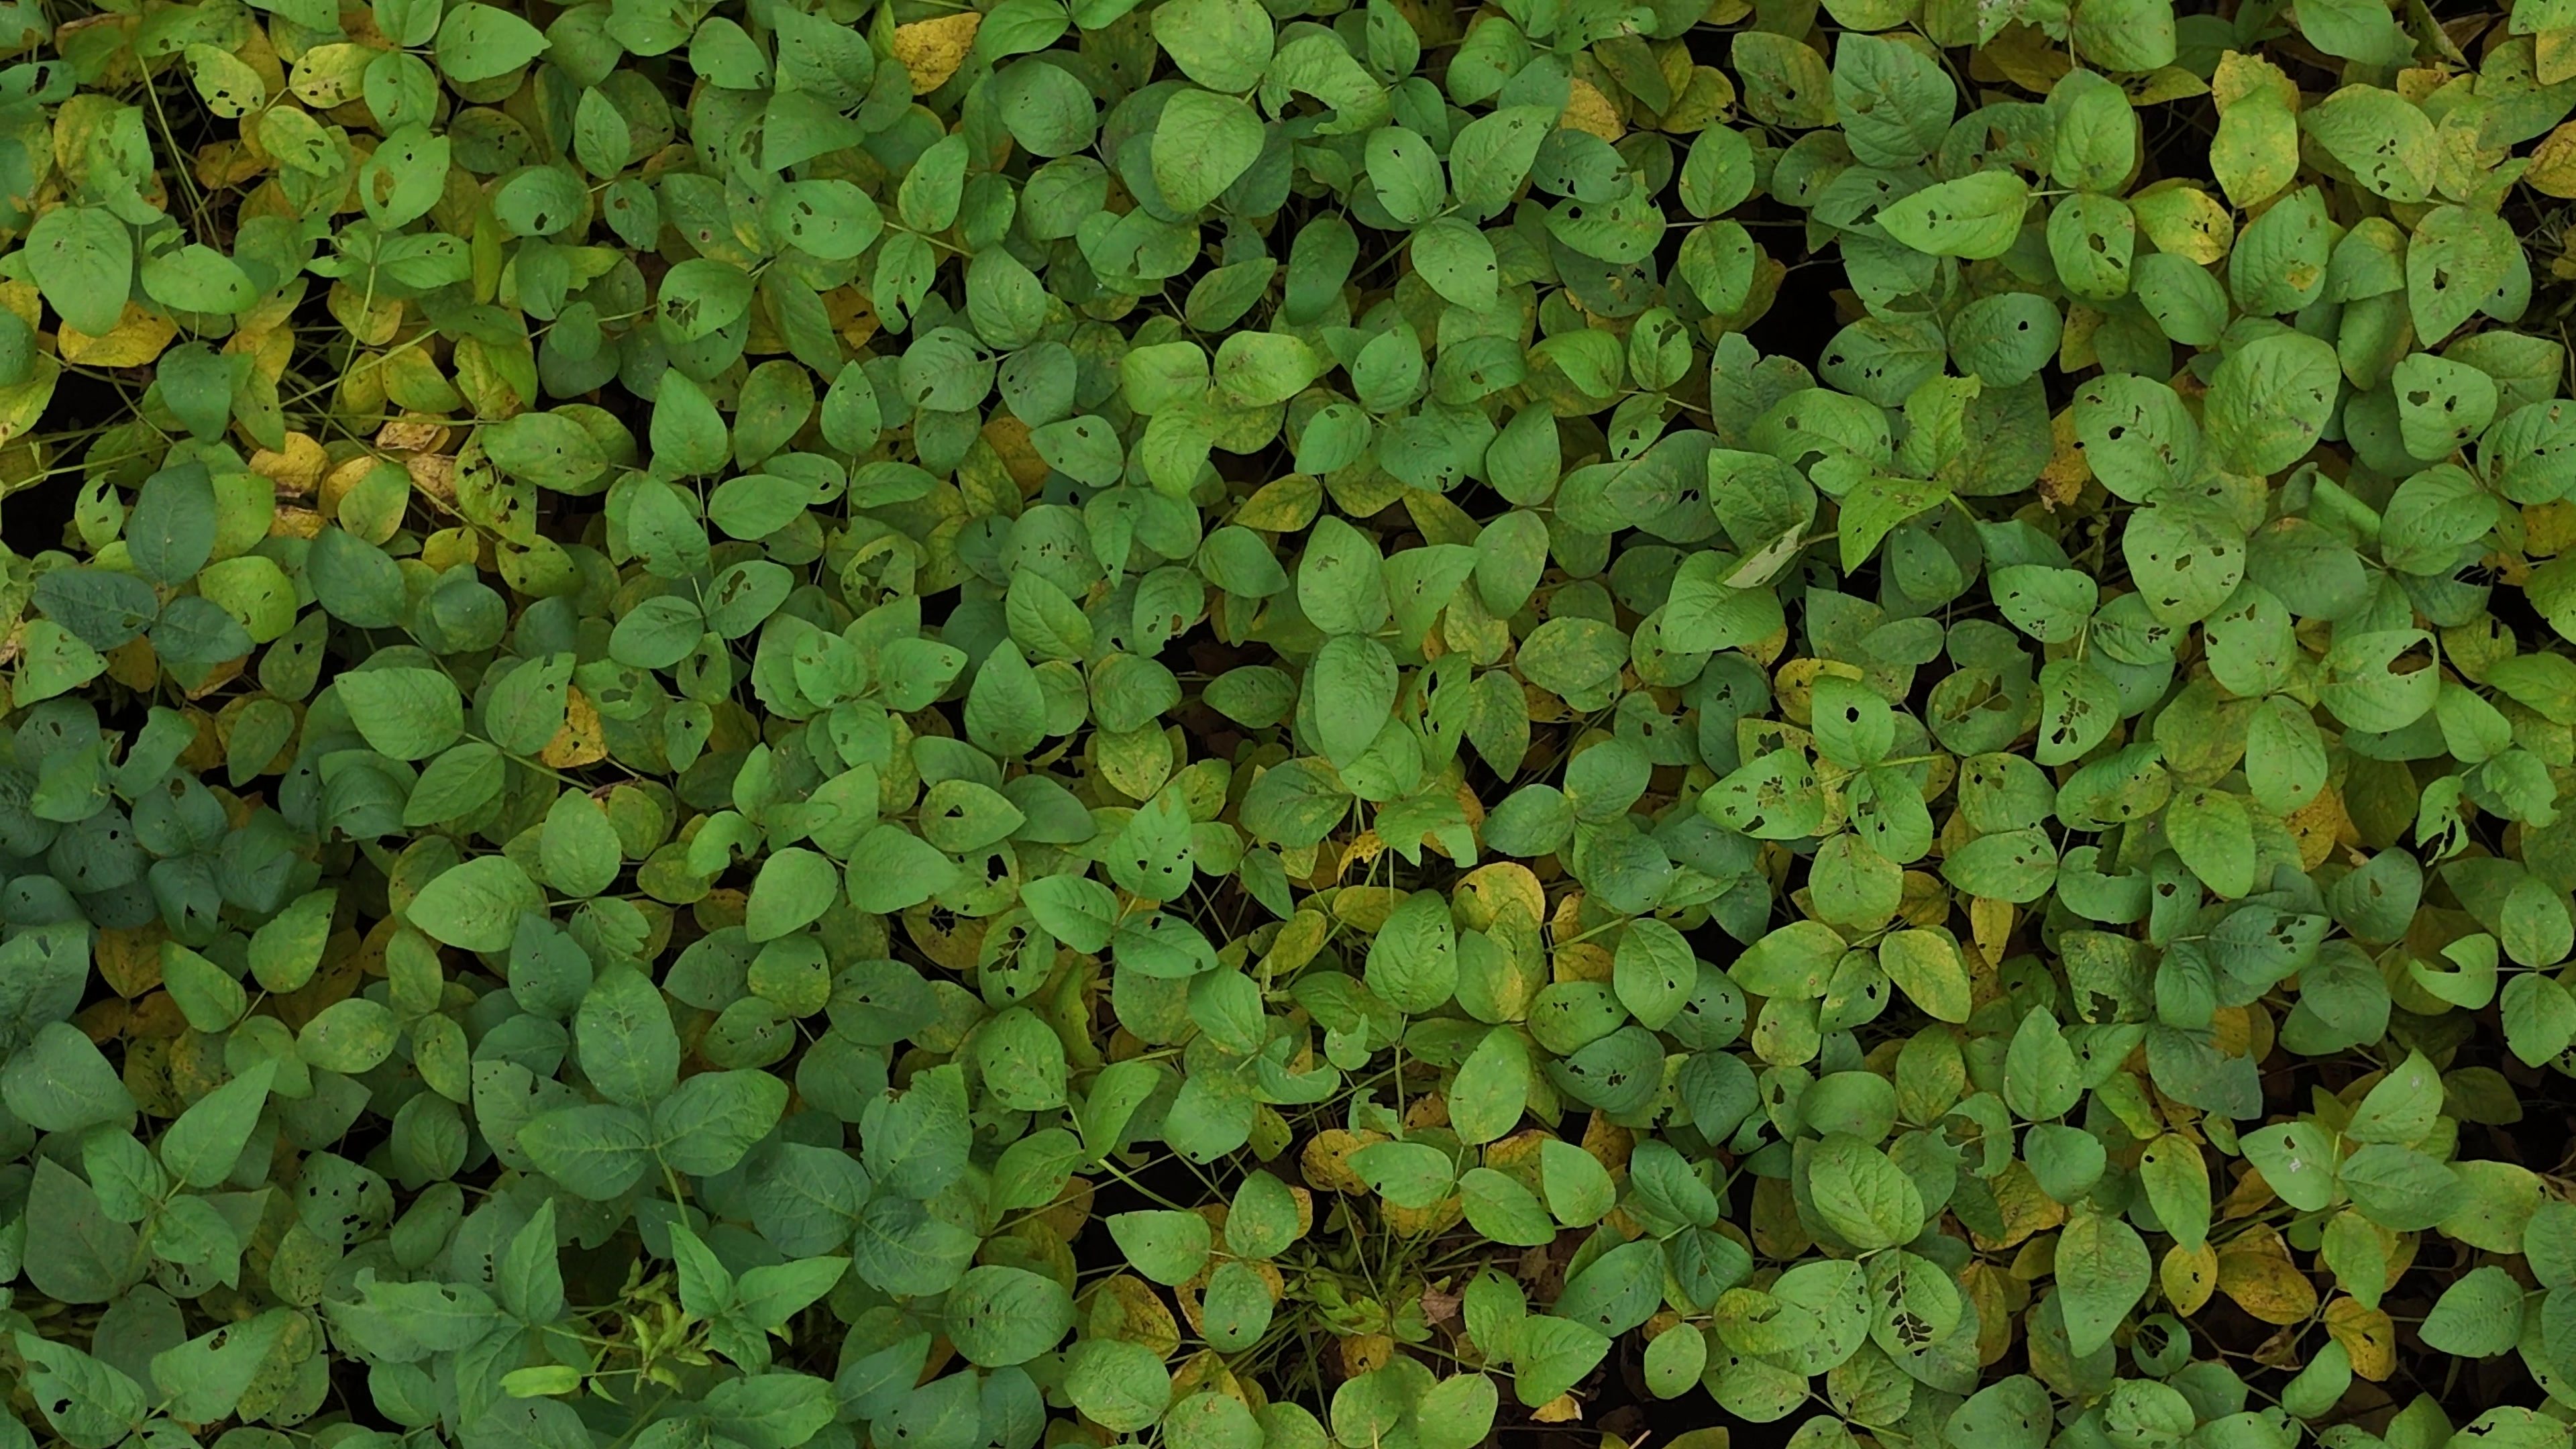
Label: Mosaic